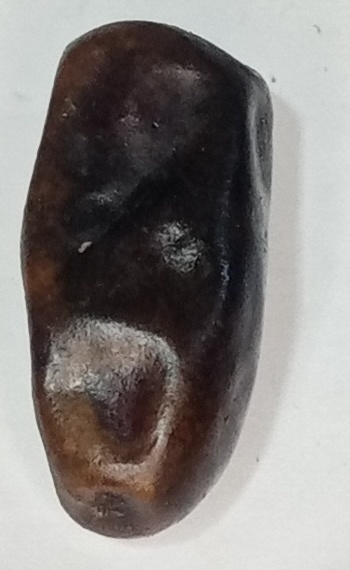
Variety: gajar
Size: medium
Grade: grade-1